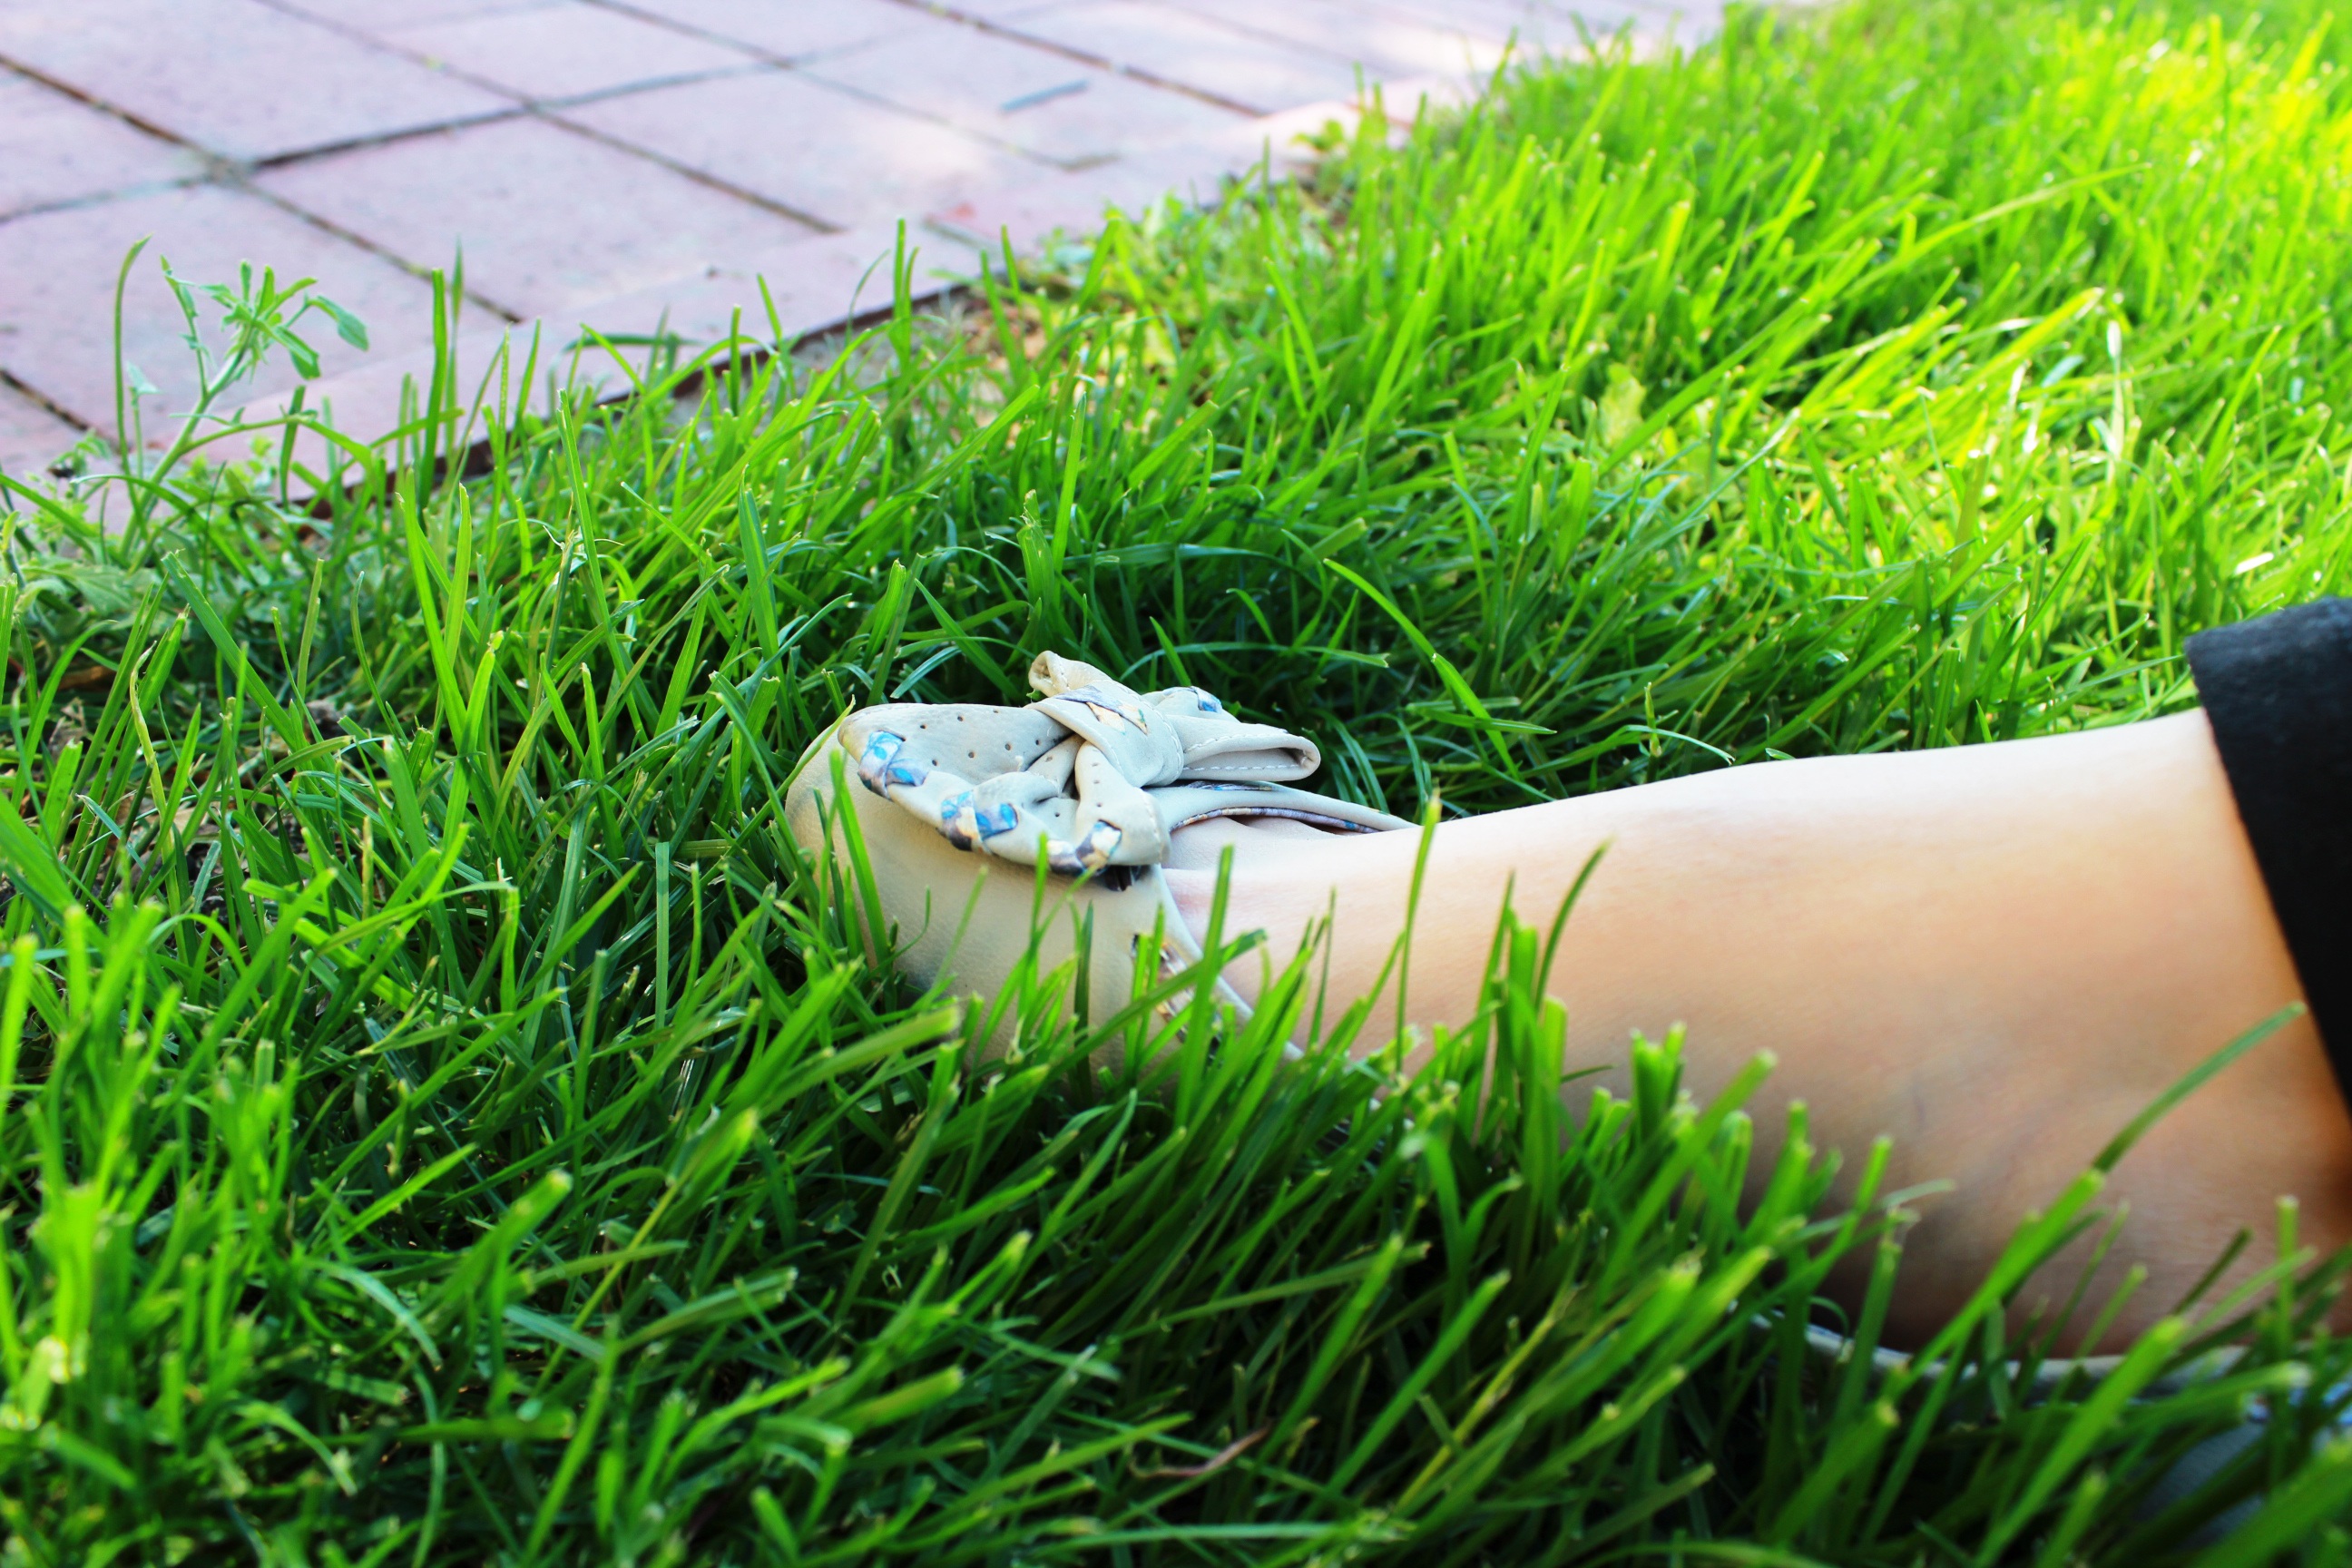
grass, outdoor, person, shoe, plant, girl, lawn, meadow, leaf, summer, female, young, green, foot, park, soil, garden, lifestyle, footwear, flooring, artificial turf, grass family